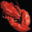
Label: lobster